The Discipline of Market Leaders

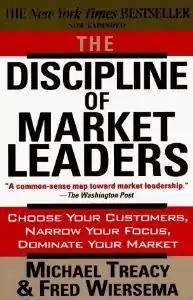
Softcover edition

The Discipline of Market Leaders is a 1995 non-fiction book written by Michael Treacy and Fred Wiersema and published by Addison-Wesley. The book discusses competitive business strategies. It made "The New York Times" Best Seller list after the authors placed orders for thousands of copies of their own book.